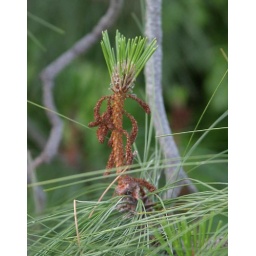
new growth on a pine tree in Canberra